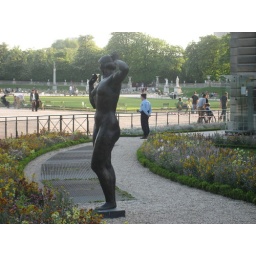
Statue in Lux Garden, see cute guard in the back ground